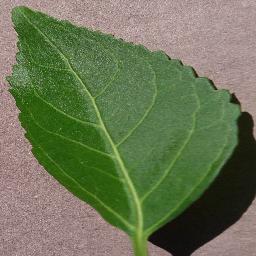
Label: Cherry___healthy